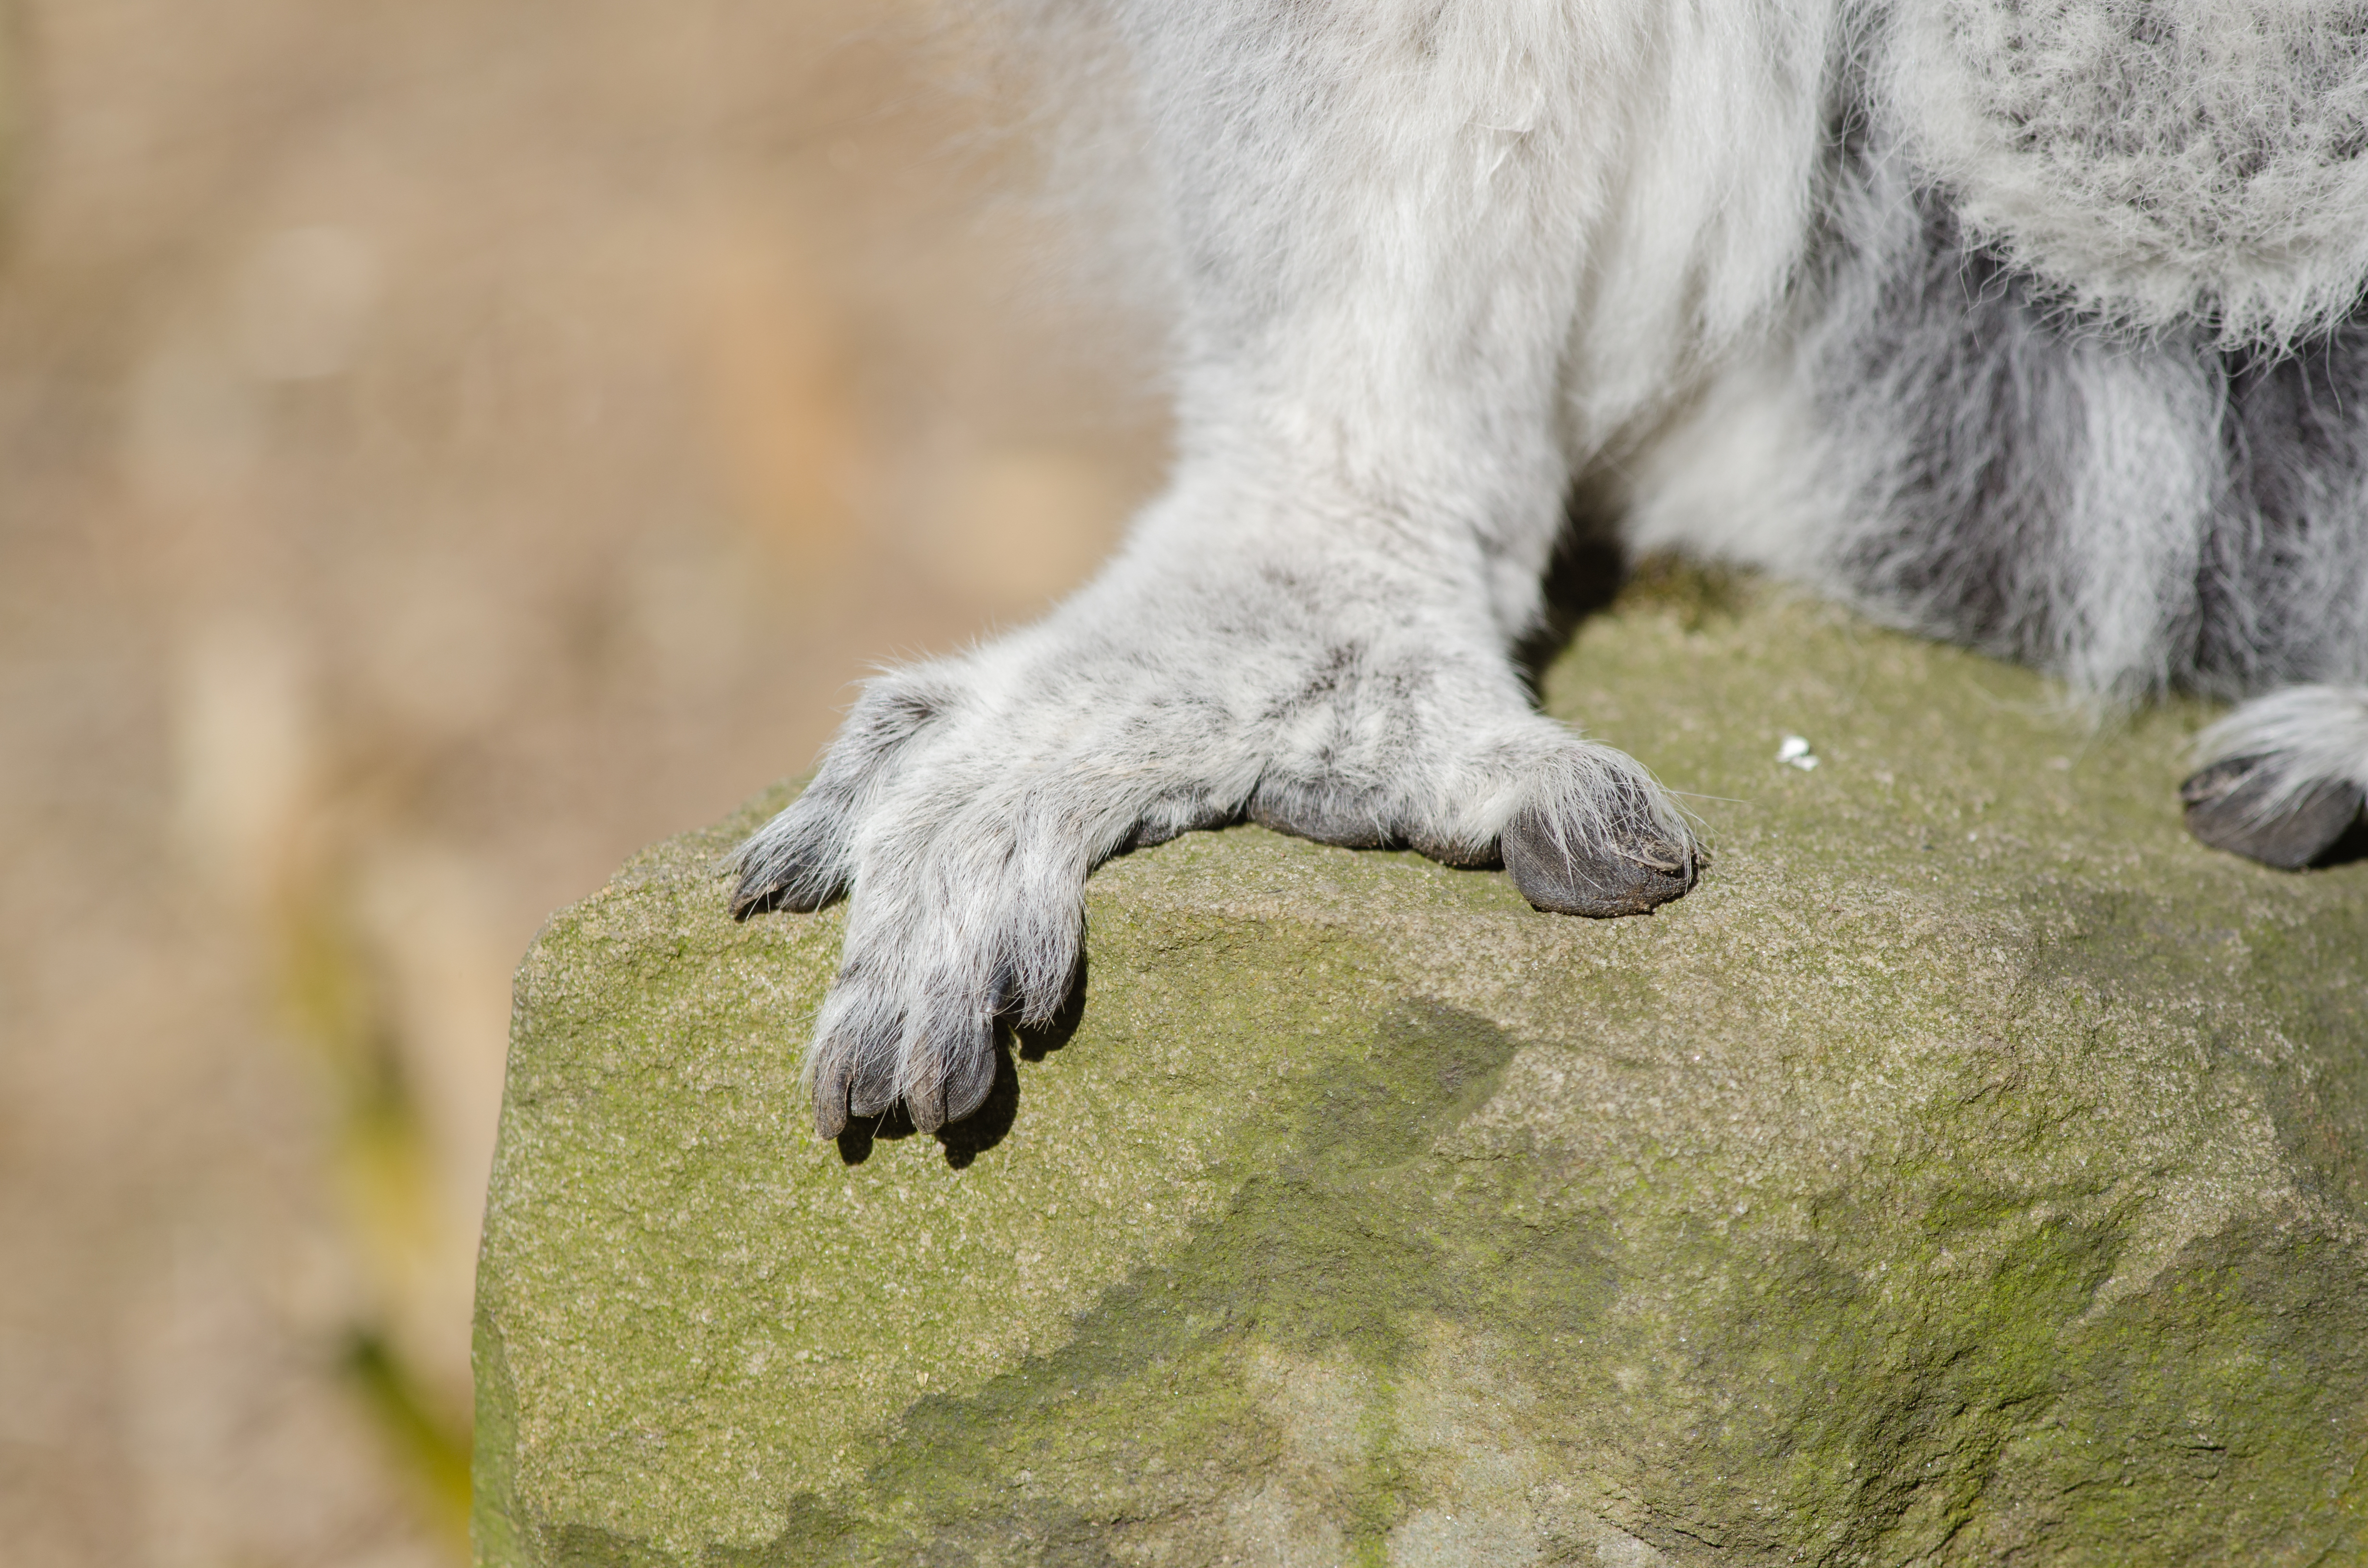
grass, ring, feet, cute, wildlife, zoo, mammal, nikon, fauna, eyes, hands, madagascar, vertebrate, germany, deutschland, adorable, lemur, d7000, niedlich, tierpark, tailed, katta, madagaskar, lemuren, kattas, fuse, h nde